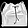
Label: Bag